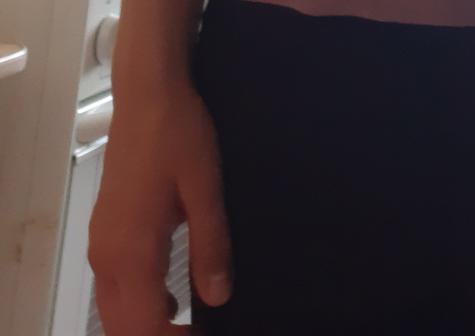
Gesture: no_gesture